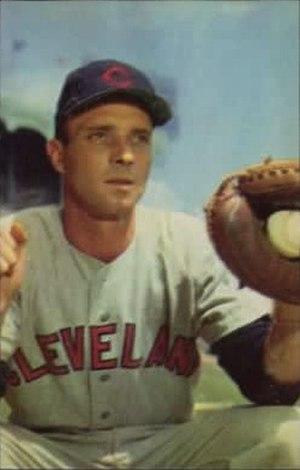
James Edward Hegan, dit Jim Hegan est un ancien joueur américain de baseball qui évolua en Ligue majeure de 1941 à 1960.